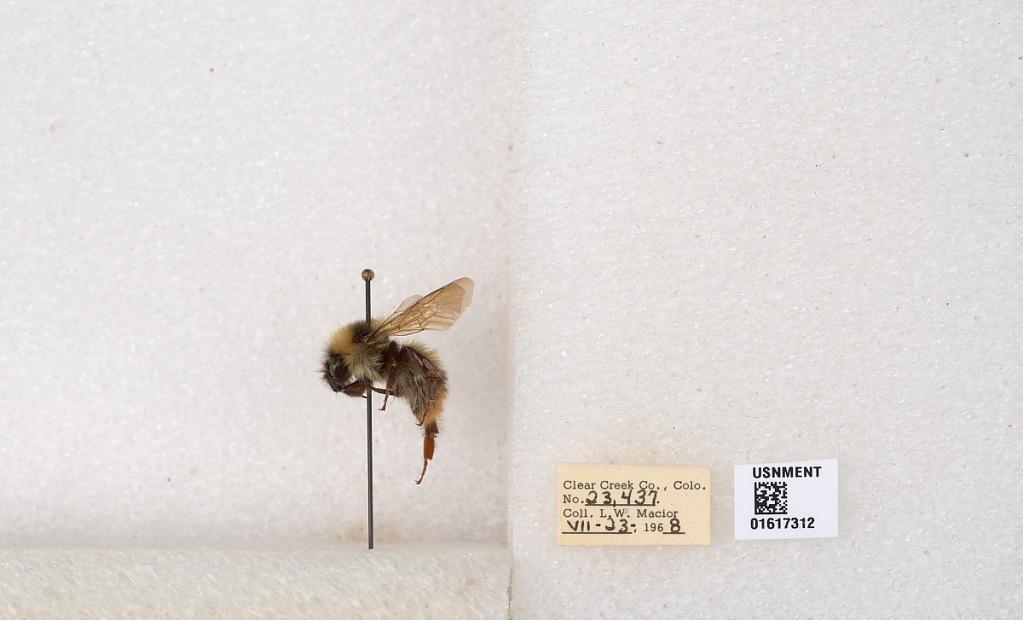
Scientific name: Bombus kirbyellus
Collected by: L. Macior
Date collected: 1968-7-23
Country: United States
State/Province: Colorado
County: Clear Creek
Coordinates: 39.6891, -105.644